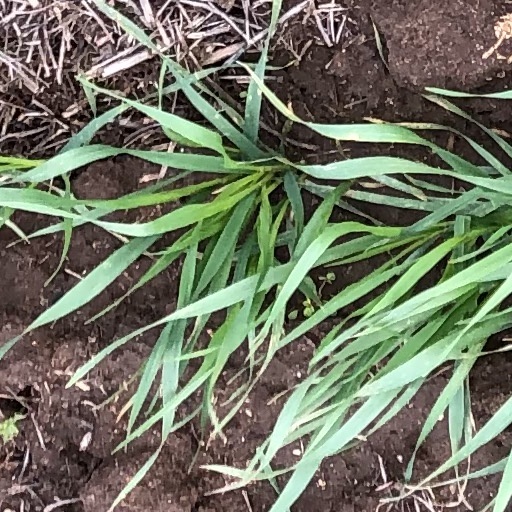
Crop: wheat